Thalasseus

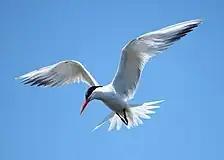
All "Thalasseus" terns (here, an elegant tern) have long, slender wings, and tails where the outer feathers are somewhat longer than the inner feathers, but not as markedly so as in terns in the genus "Sterna"

"Thalasseus" terns are large for terns, from 35–53 cm long, with lesser crested tern marginally the smallest, and greater crested tern marginally the largest. The underside plumage is white in all species, while the wings and back vary from pale silvery grey to dark grey. They have long thin sharp bills, a shade of yellow or orange except in the Sandwich tern and Cabot's tern where the bills are black with yellow tips (variably more extensively yellow in one subspecies of Cabot's tern). All species have a shaggy black crest, which is erectile and used in the courtship display. In winter, the foreheads become white to a variable extent. They breed in very dense colonies on coasts and islands, and exceptionally inland on suitable large freshwater lakes close to the coast. They nest in a ground scrape. "Thalasseus" terns feed by plunge-diving for fish, almost invariably from the sea. They usually dive directly, and not from the "stepped-hover" favoured by, for example, the Arctic tern. The offering of fish by the male to the female is part of the courtship display.